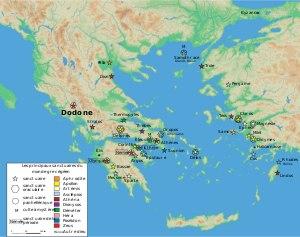
Dodone est un sanctuaire oraculaire dédié à Zeus et à la Déesse-Mère, révérée sous le nom de Dioné. Les prêtres et les prêtresses du bosquet sacré interprétaient le bruissement des feuilles de chêne sous le vent.